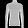
Label: Pullover